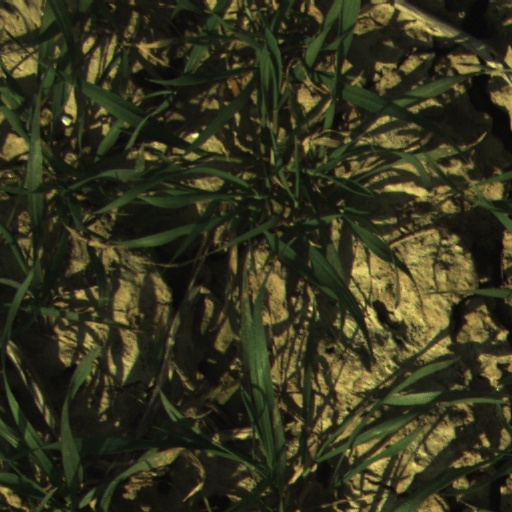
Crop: wheat